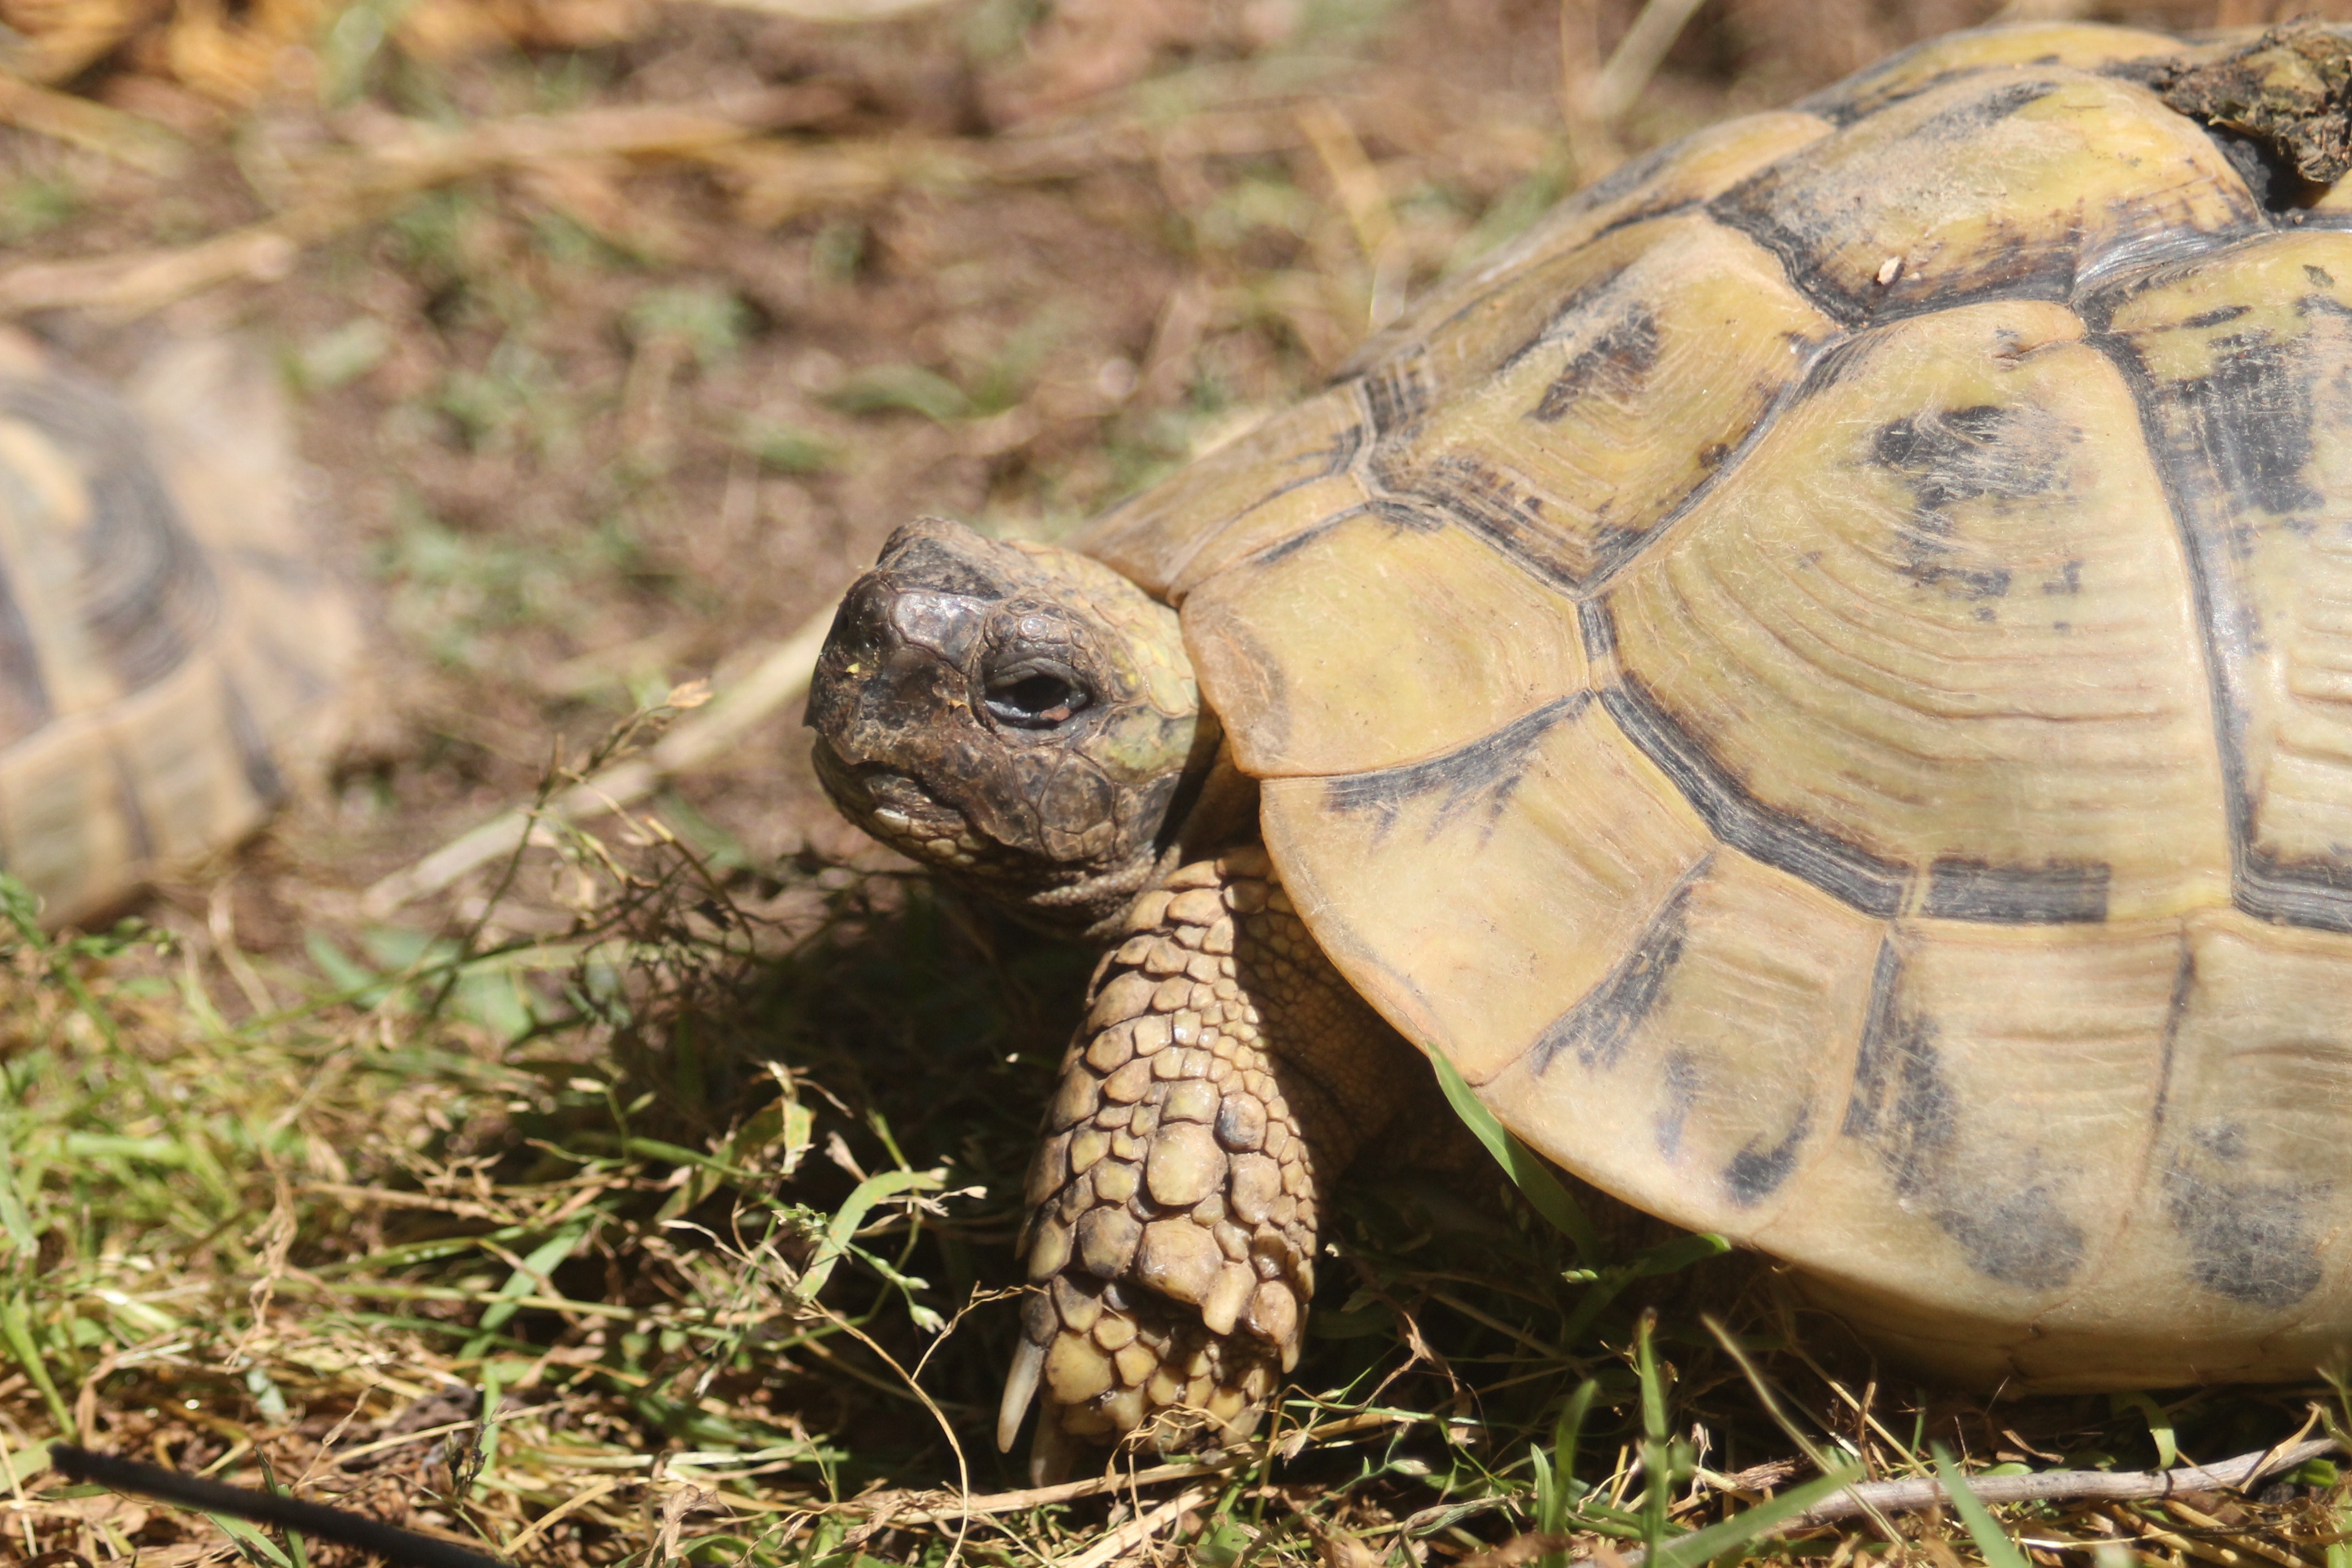
wildlife, spring, turtle, reptile, fauna, tortoise, vertebrate, box turtle, common snapping turtle, emydidae